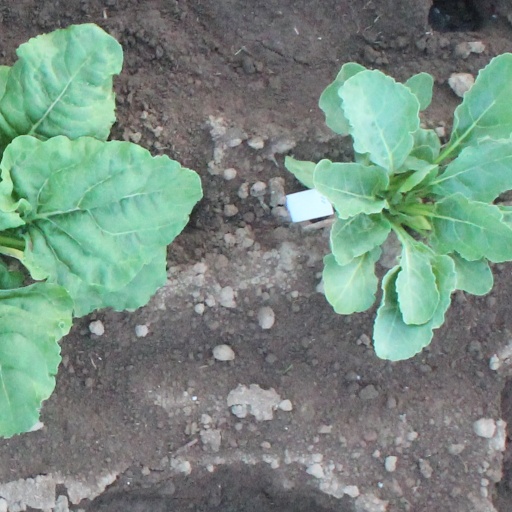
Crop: sugar beet